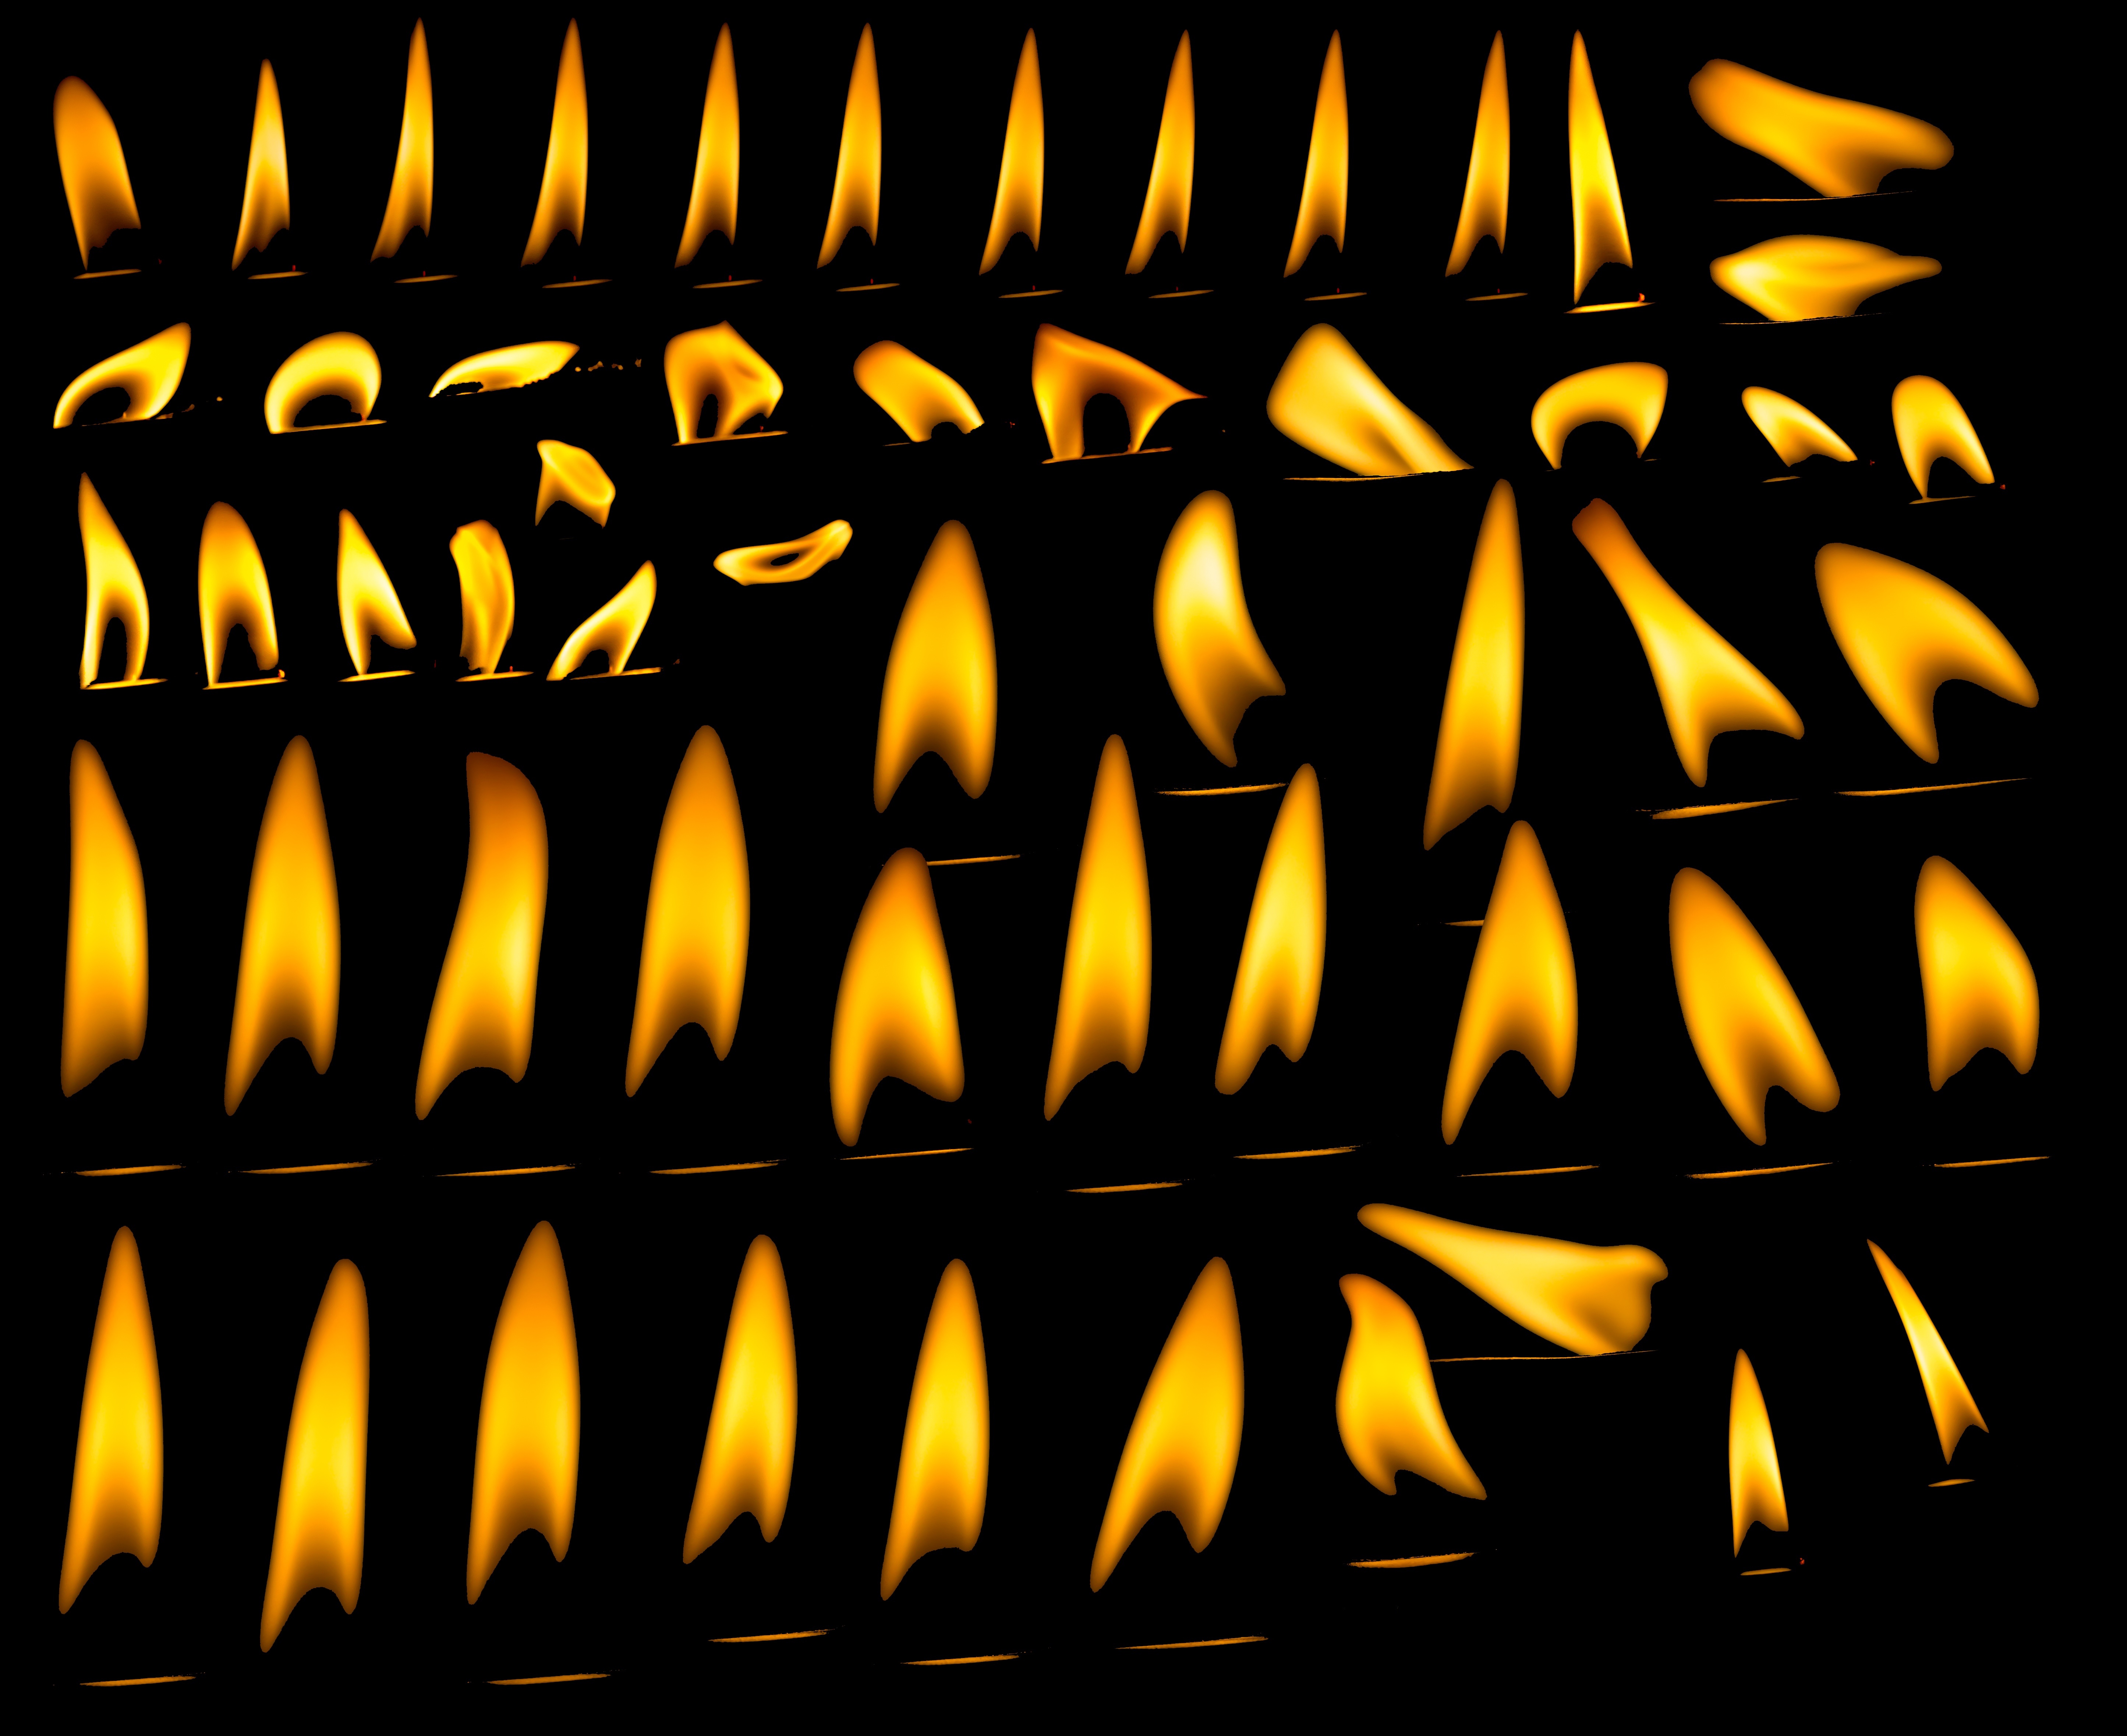
light, flame, fire, glow, yellow, christmas, heat, burn, font, candles, illustration, text, candlelight, candle flame, wax candle